A Princess of Kensington

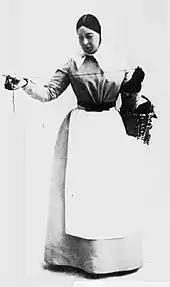
Brandram as Nell Reddish

The fairy prince, Azuriel, has been suffering from jealousy for a thousand years over the love shared by the lovely fairy Kenna (for whom Kensington is named) and the mortal Prince Albion. Although Albion is dead, the mischievous Puck has encouraged Azuriel's jealousy through the centuries. Puck, lying, claims that he taught Kenna a spell to awaken Albion after a thousand years. Azuriel's jealousy is inflamed at the thought that his rival might soon reawaken, and he demands that Albion be promptly married off to a mortal maiden.